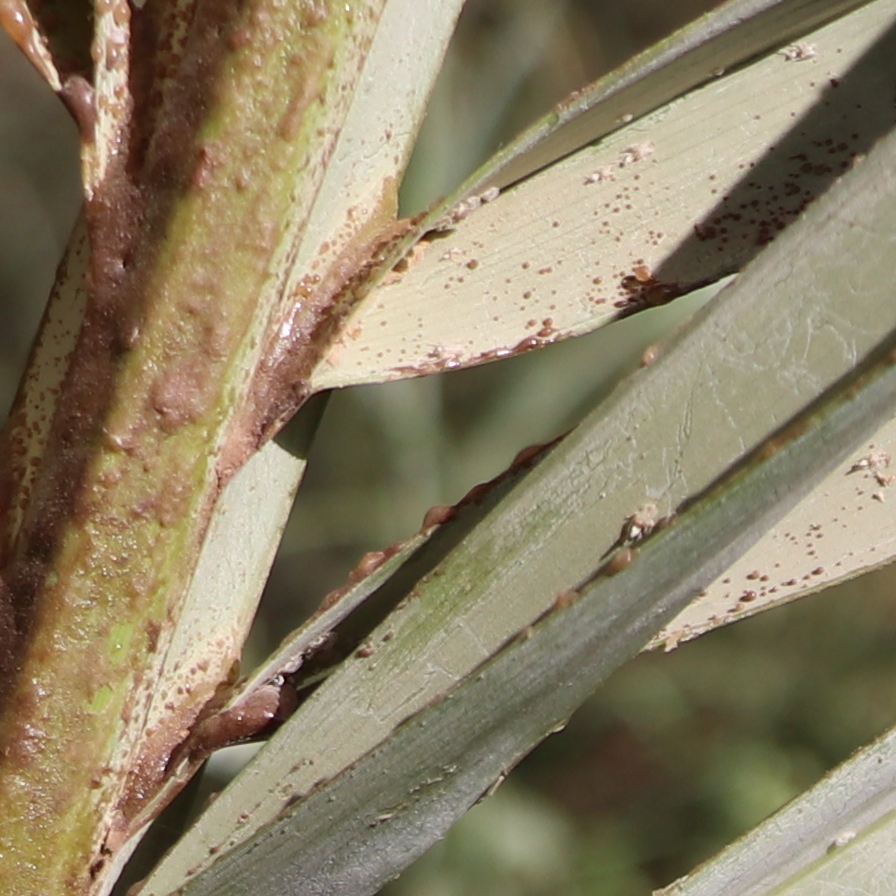
Label: Honey